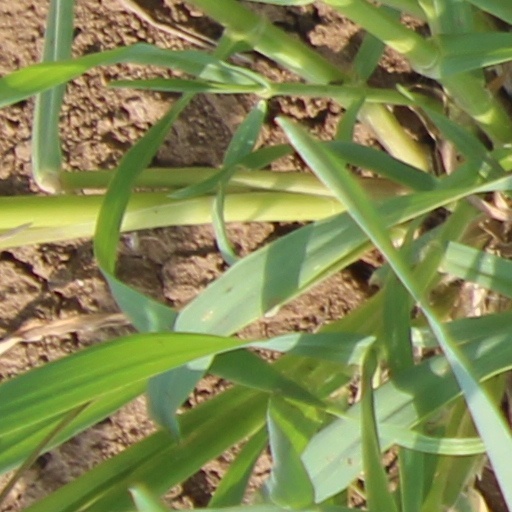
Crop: wheat